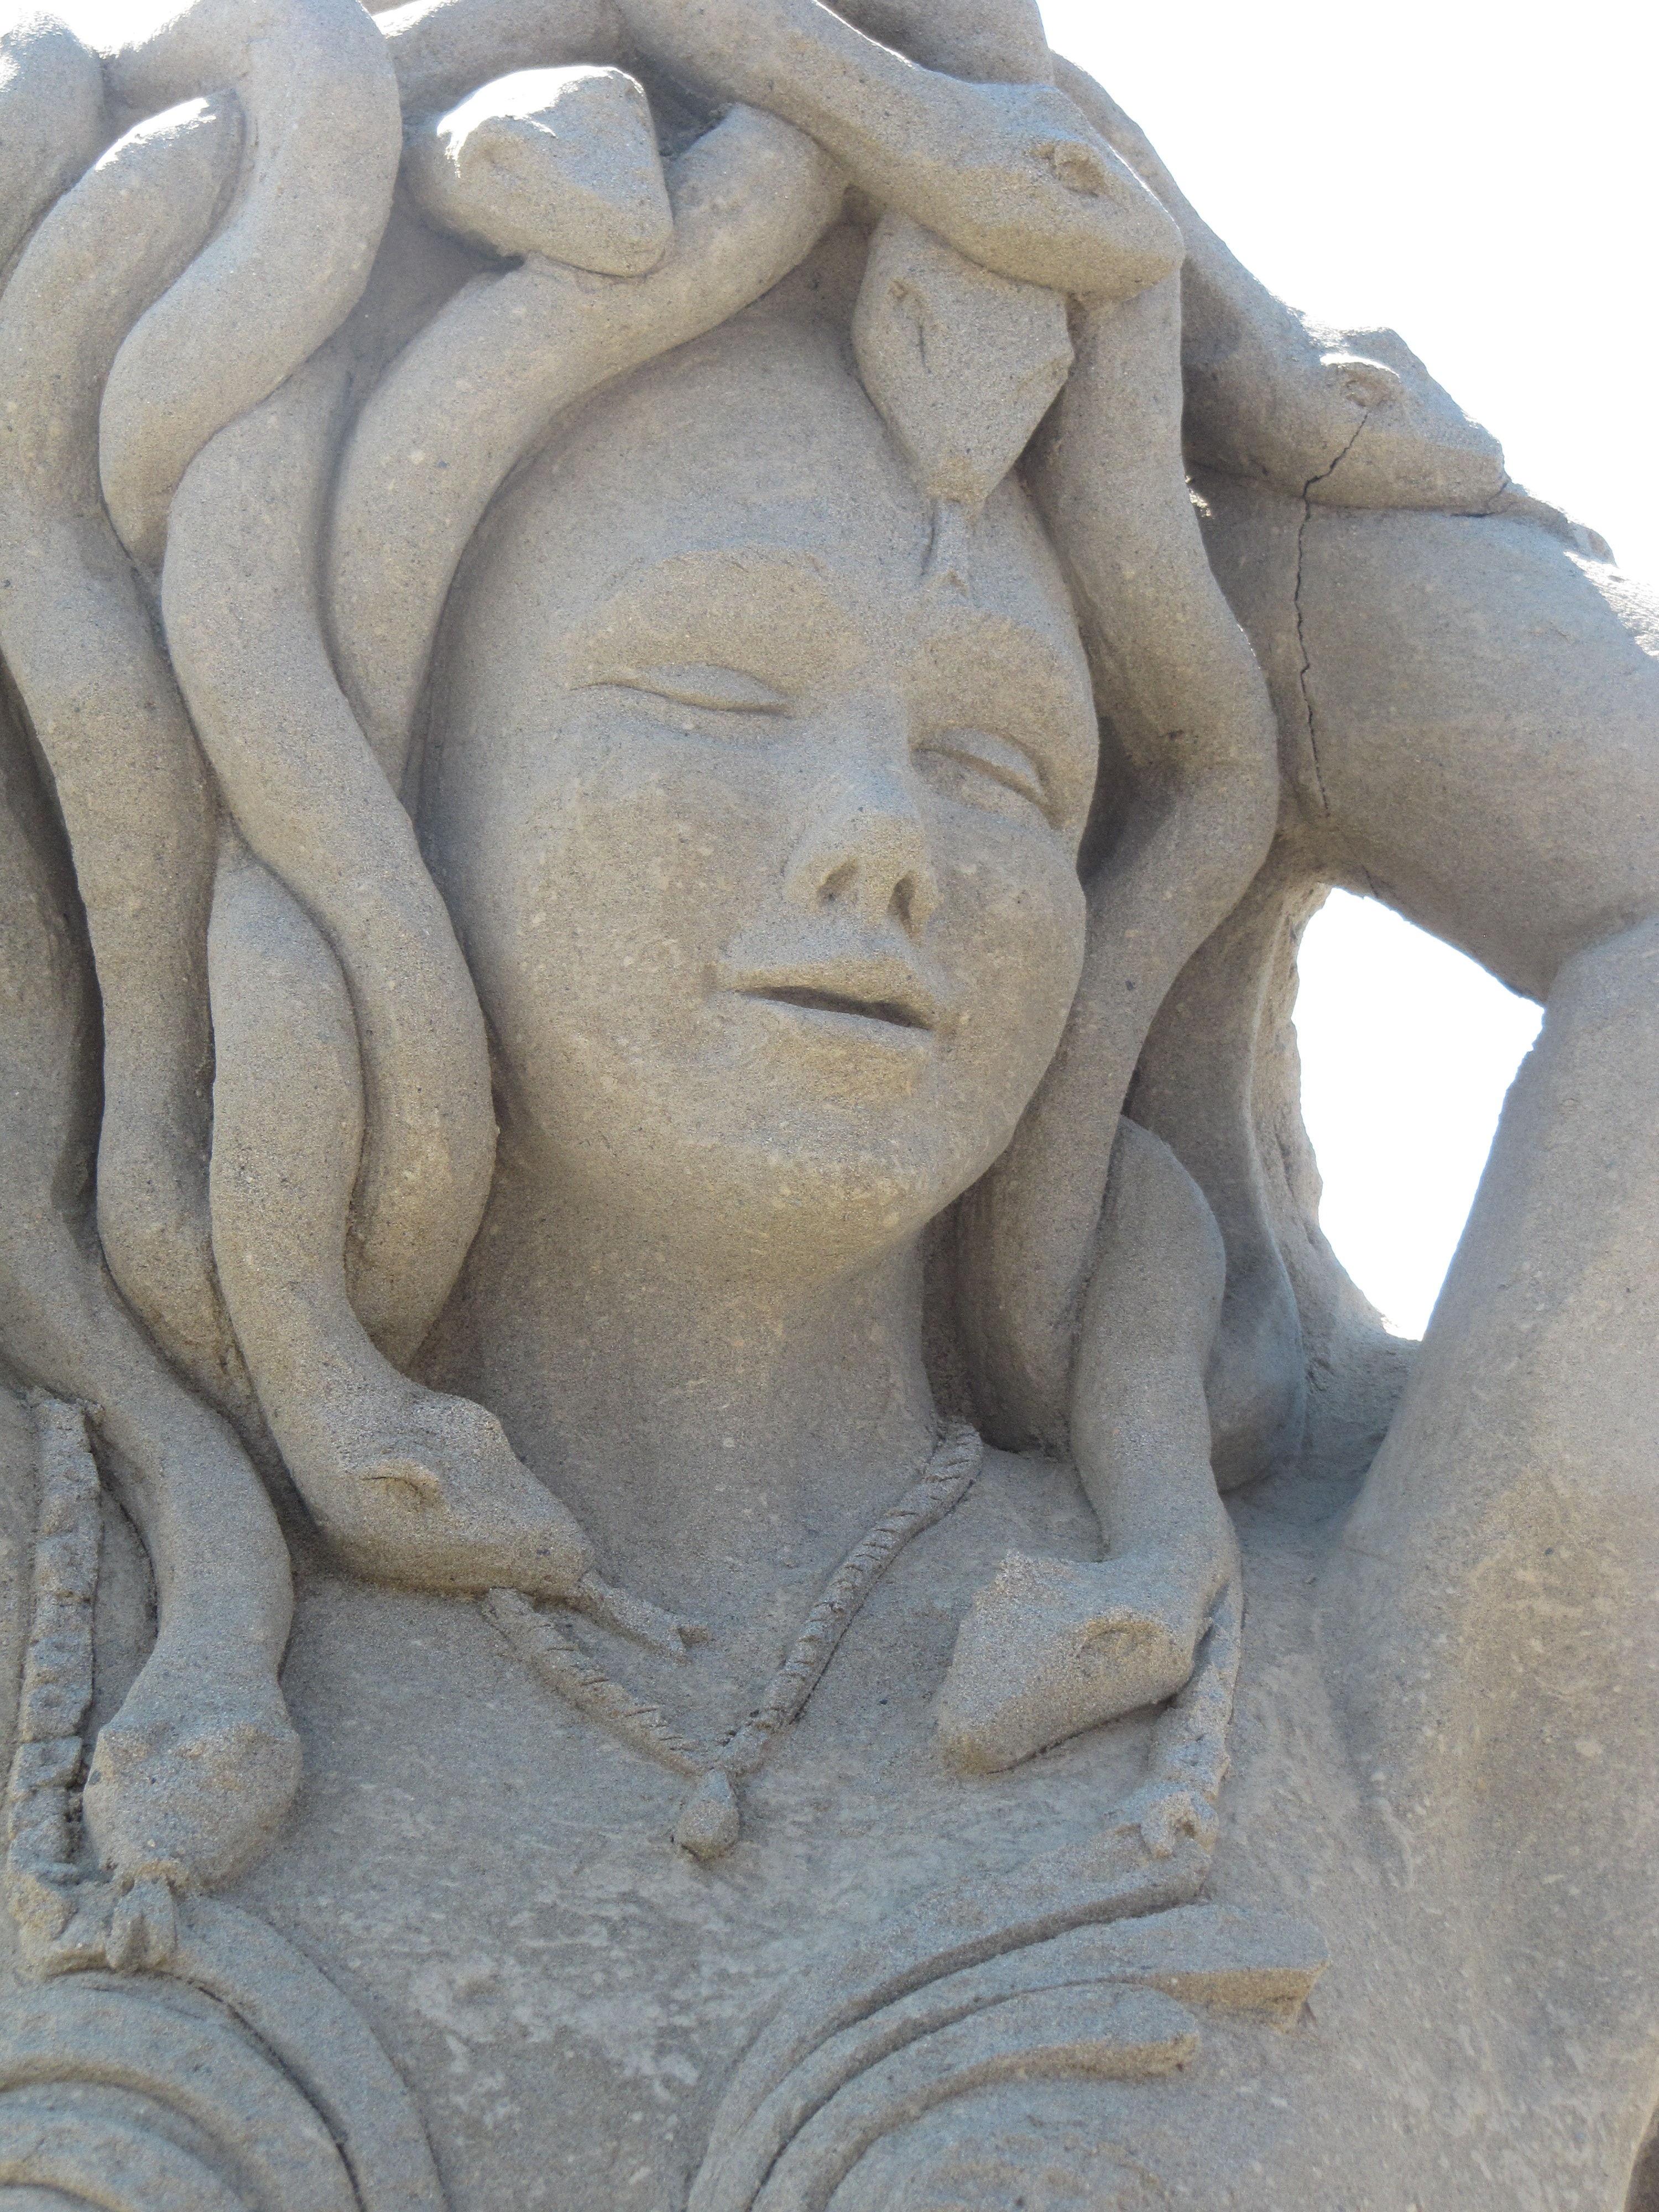
beach, sand, monument, summer, statue, leisure, sculpture, art, temple, carving, relief, mythology, sandcastle, stone carving, sand sculpture, sand art, ancient history, seattle sand festival, classical sculpture